Churrigueresque

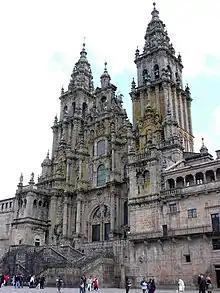
Cathedral of Santiago de Compostela in Spain. Churrigueresque "Obradoiro" façade

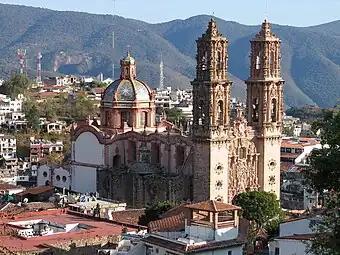
The Santa Prisca temple, in Taxco, Mexico.

Churrigueresque (Spanish: "Churrigueresco"), also but less commonly "Ultra Baroque", refers to a Spanish Baroque style of elaborate sculptural architectural ornament which emerged as a manner of stucco decoration in Spain in the late 17th century and was used until about 1750, marked by extreme, expressive and florid decorative detailing, normally found above the entrance on the main façade of a building.